Toyota LiteAce

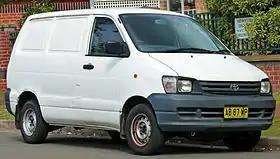
1997–1999 Toyota TownAce (KR42)

The Toyota LiteAce and TownAce are a line of light commercial and derivative passenger vans produced by the Japanese car manufacturer Toyota. These vehicles originally utilized the cab-over-engine configuration, although since 1996 a semi-cab-over arrangement has featured instead. The LiteAce launched in 1970 as light-duty truck, with commercial and van/wagon body variants added in 1971. In 1976, Toyota released the larger TownAce van/wagon that derived from the LiteAce; a TownAce truck arrived later in 1978. Between 1982 and 1992, the series accommodated the MasterAce Surf—an upscale TownAce passenger wagon.